Chad Hennings

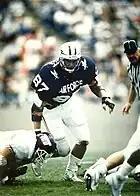
Hennings at Air Force

Hennings was moved to defensive tackle in his sophomore season, became a starter and made the All--WAC second-team. That 1985 season was the greatest in Air Force history as the Falcons went 12–1, were conference co-champions, defeated Texas in the Bluebonnet Bowl and placed fifth in the final coaches poll. During his junior year in 1986, he became a dominant defensive player, was named to the first of two All-Conference teams, the first of two Academic All-American teams and the second of three Academic All-WAC honors.